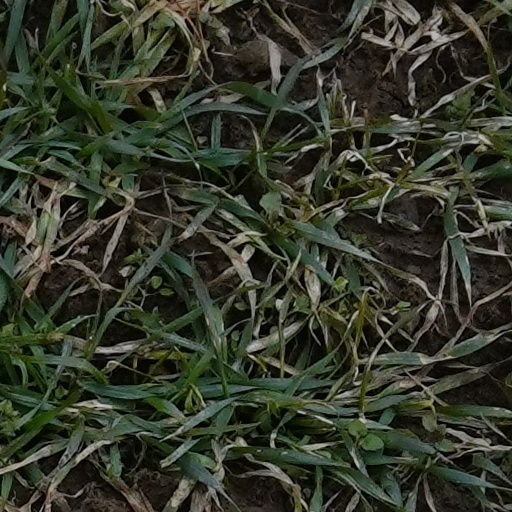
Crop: wheat